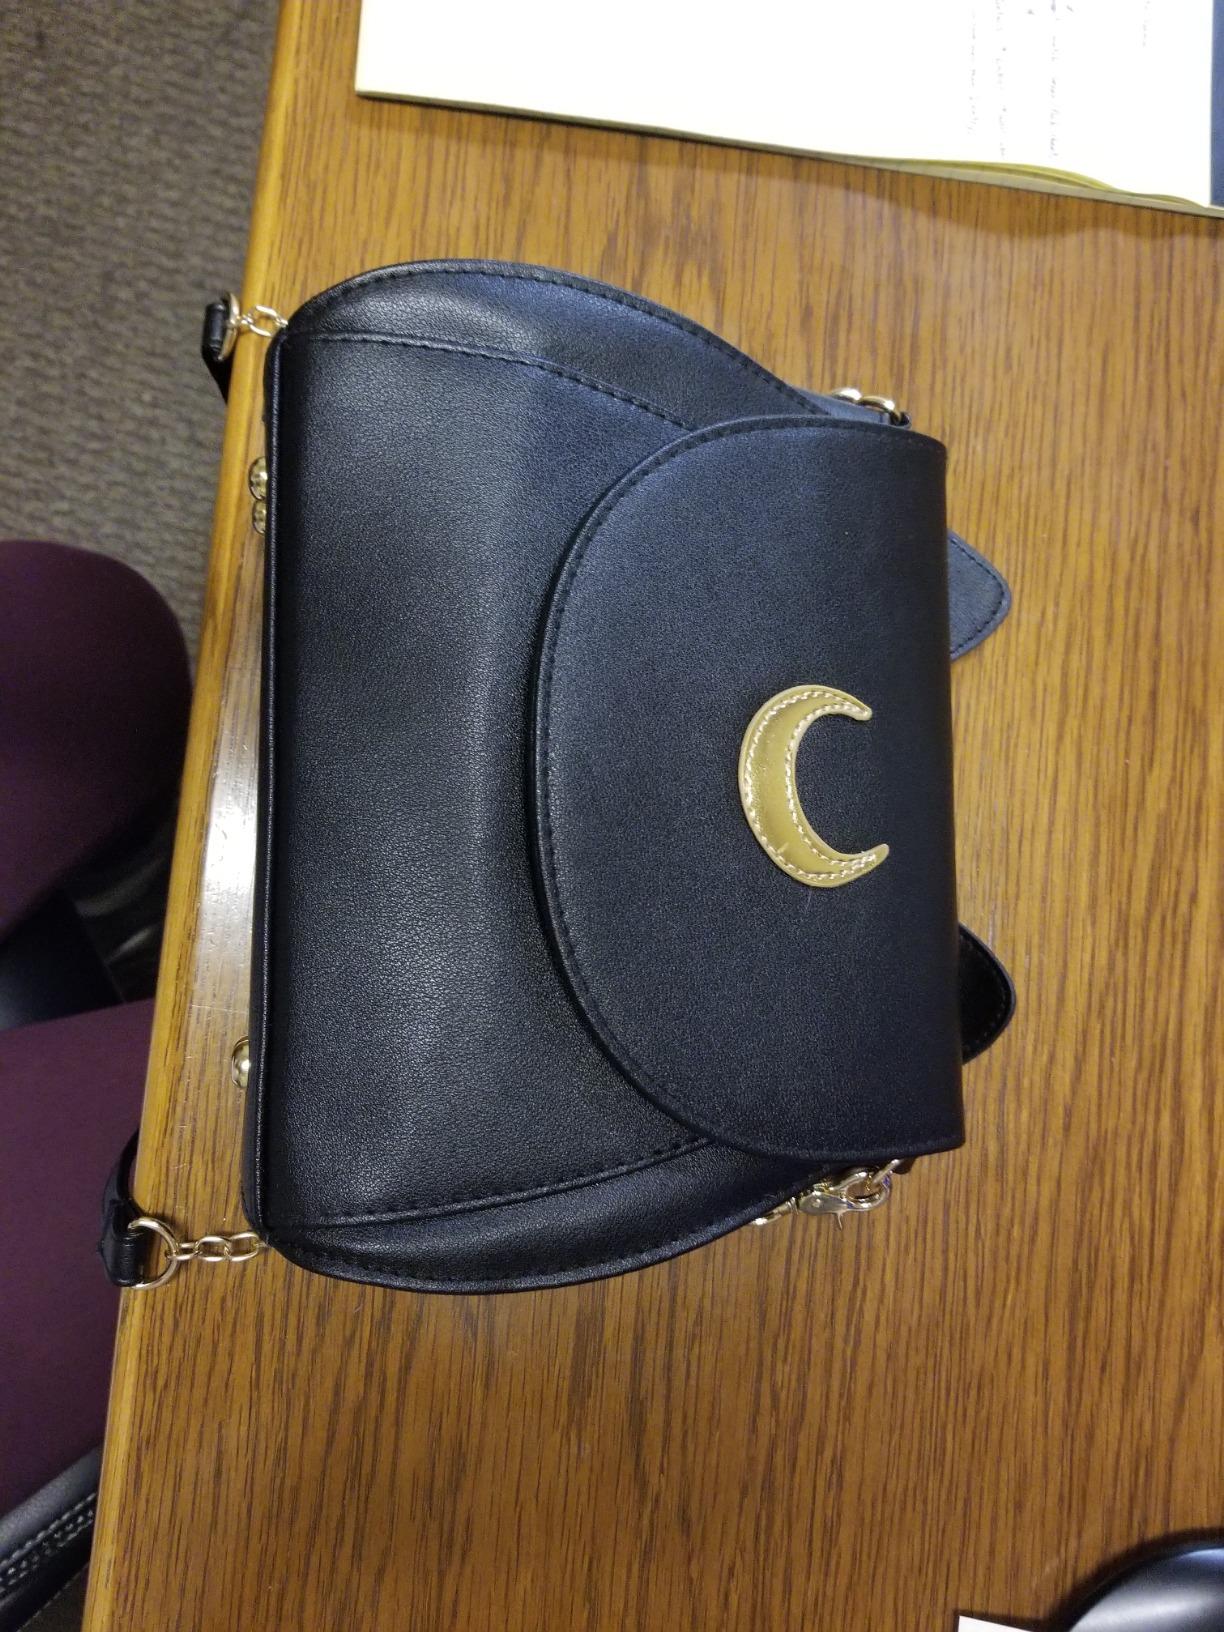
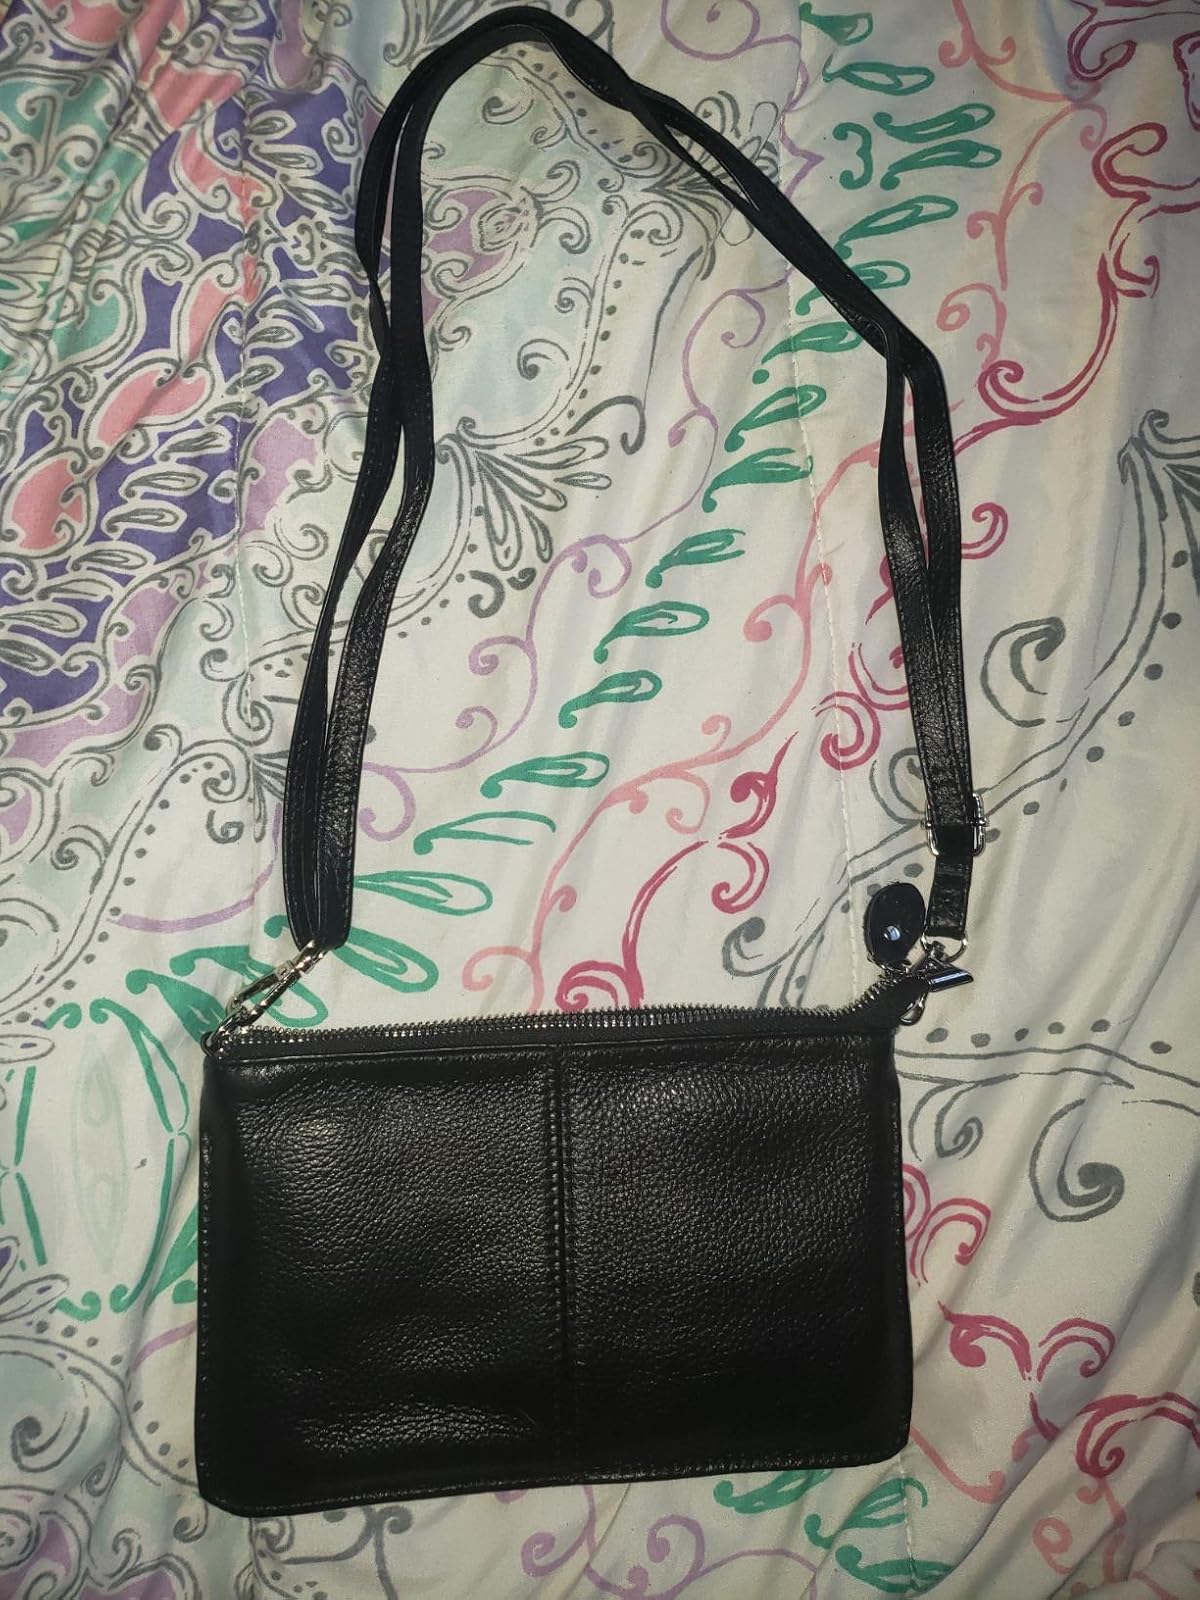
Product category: accessories_handbag
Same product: no